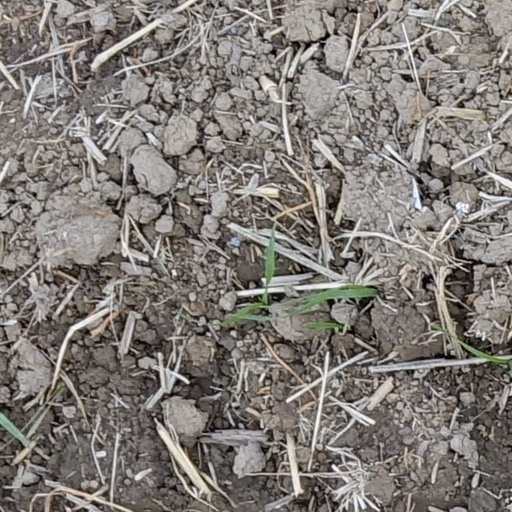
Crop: wheat